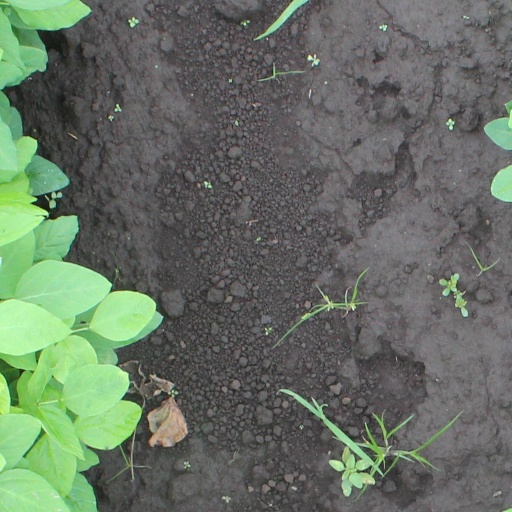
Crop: soybean